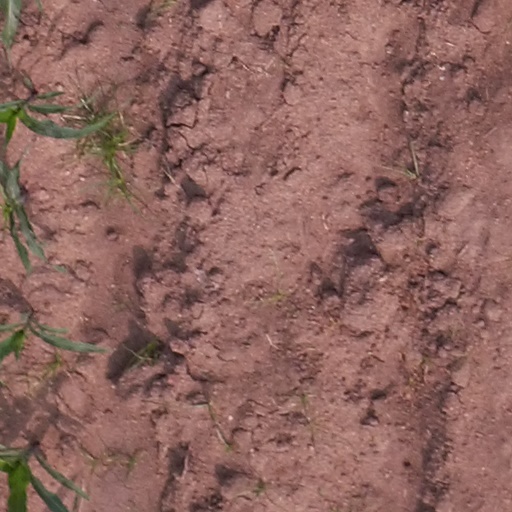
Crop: maize; corn